The Killer (2023 film)

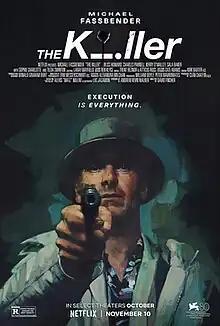
Release poster

The Killer is a 2023 American action thriller film directed by David Fincher from a screenplay by Andrew Kevin Walker. It is based on the French graphic novel series "The Killer" written by Alexis "Matz" Nolent and illustrated by Luc Jacamon. The film stars Michael Fassbender alongside Arliss Howard, Charles Parnell, Kerry O'Malley, Sala Baker, Sophie Charlotte, and Tilda Swinton in supporting roles. Fassbender plays an assassin who embarks on an international vendetta after a hit goes wrong.